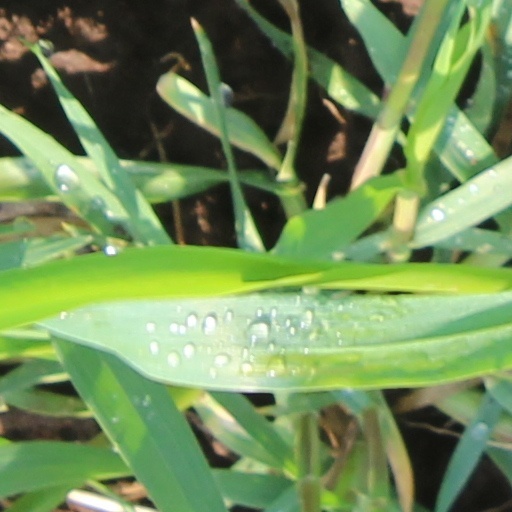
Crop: wheat